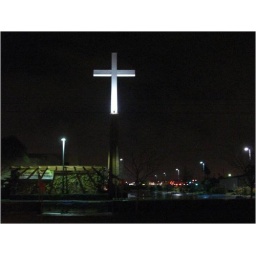
Beautiful cross at church in Chino, CA. -Photo by Nate Smoove